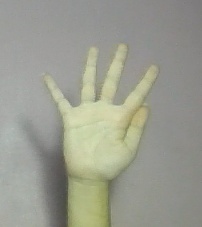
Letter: sheen